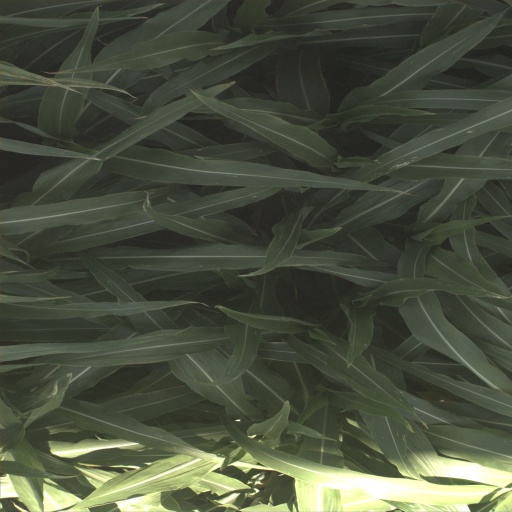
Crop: sorghum